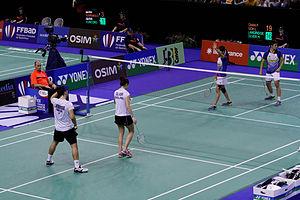
Les BWF Super Series constituent un ensemble de tournois de badminton organisés par la Fédération internationale de badminton. Cette compétition a été lancée le 14 décembre 2006 et mise en œuvre en 2007 en vue d'améliorer la qualité et la visibilité de ce sport. Elle se compose de 12 étapes organisées dans autant de pays différents.